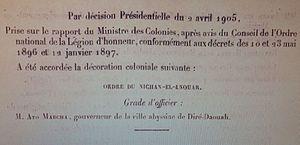
award known in France as legion d'honneur